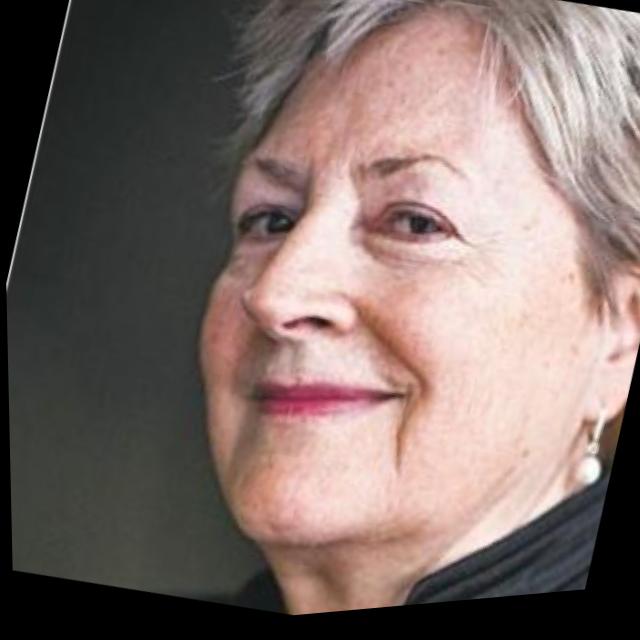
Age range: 45-64